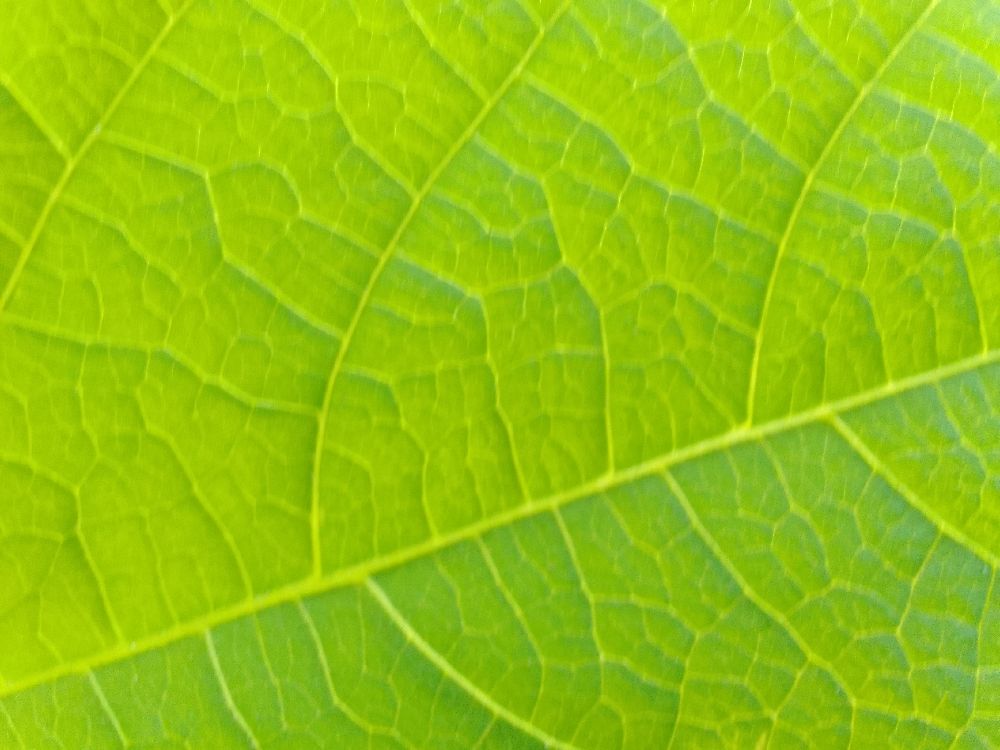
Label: healthy